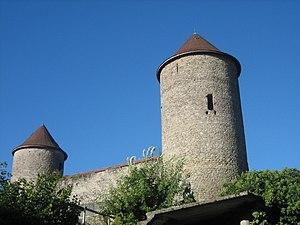
Château Béatrix de Faucigny, Bonneville - construit au 13ème siècle This building is inscrit au titre des Monuments Historiques. It is indexed in the Base Mérimée, a database of architectural heritage maintained by the French Ministry of Culture,
Le château de Bonneville, dit aussi des Sires de Faucigny ou de Beatrix de Faucigny, est un ancien château fort, du XIIIᵉ siècle, restauré au XVIᵉ siècle, dont les vestiges se dressent sur la commune de Bonneville dans le département de la Haute-Savoie, en région Auvergne-Rhône-Alpes. Au XIIIᵉ siècle il est le siège d'une châtellenie.
Béatrice ou Béatrix de Faucigny, parfois appelée Béatrice de Savoie, née en 1234 ou 1237 et morte en 1310 dans la chartreuse de Mélan, est une aristocrate, dame de Faucigny et Dauphine du Viennois, régente du Viennois. Elle est la fille du seigneur Pierre de Savoie, futur comte et de Agnès de Faucigny.
La liste des châteaux de la Haute-Savoie recense de manière non exhaustive les différentes fortifications, situées dans le département français de la Haute-Savoie. Il est fait état des inscriptions et classements au titre des monuments historiques.